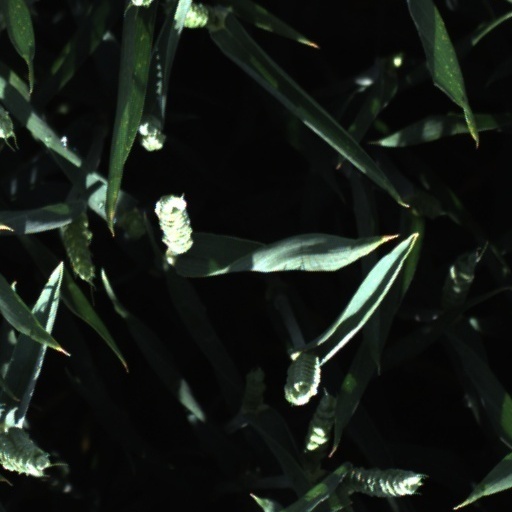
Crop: wheat